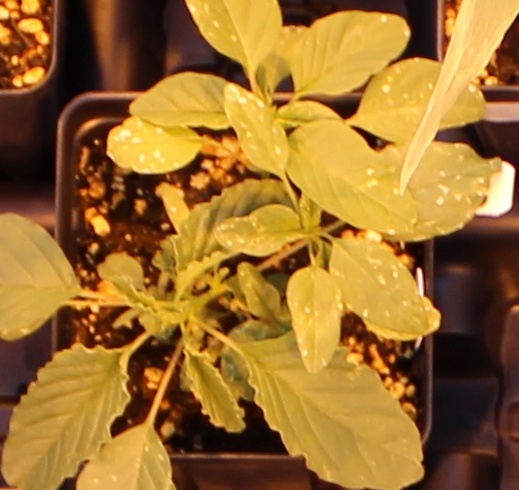
Label: Palmer Amaranth